Pita (2012 film)

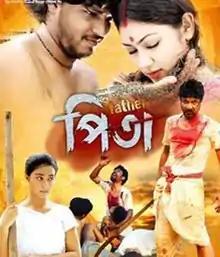
Pita theatrical poster

Pita is a 2012 Bangladeshi film written and directed by Masud Akhond. It stars Masud Akhond, Jayanta Chattopadhyay, Shamima Nazneen, Shaina Amin, Bonna Mirza, Sumon Kalyan and many more. It was released on 28 December 2012 in Bangladesh. It also premiered on 5 May 2013 at the Wilshire theater of Beverly Hills, LA.